Midriff

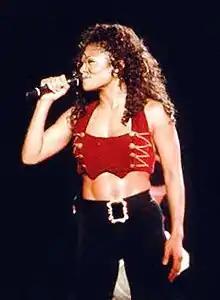
Janet Jackson baring her midriff in 1995

In some cultures, exposure of the midriff is socially discouraged or even banned, and Western culture has historically been hesitant in the use of midriff-baring styles. Bill Blass commented: